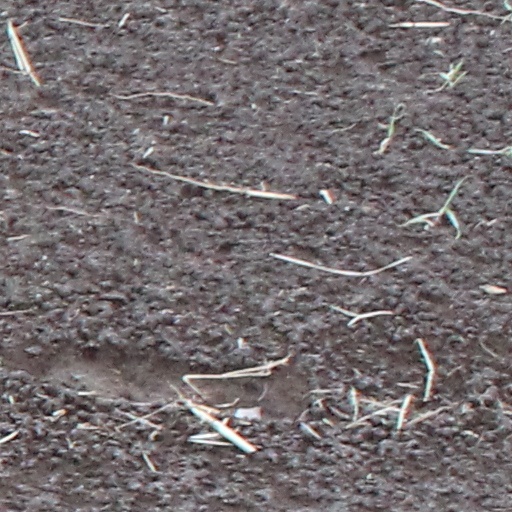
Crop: wheat